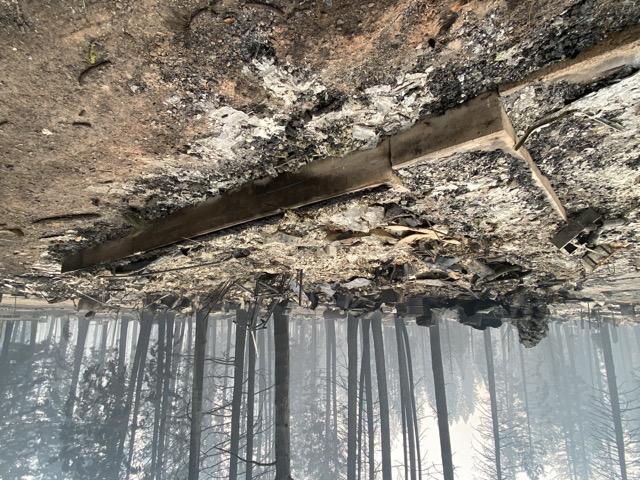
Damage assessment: destroyed